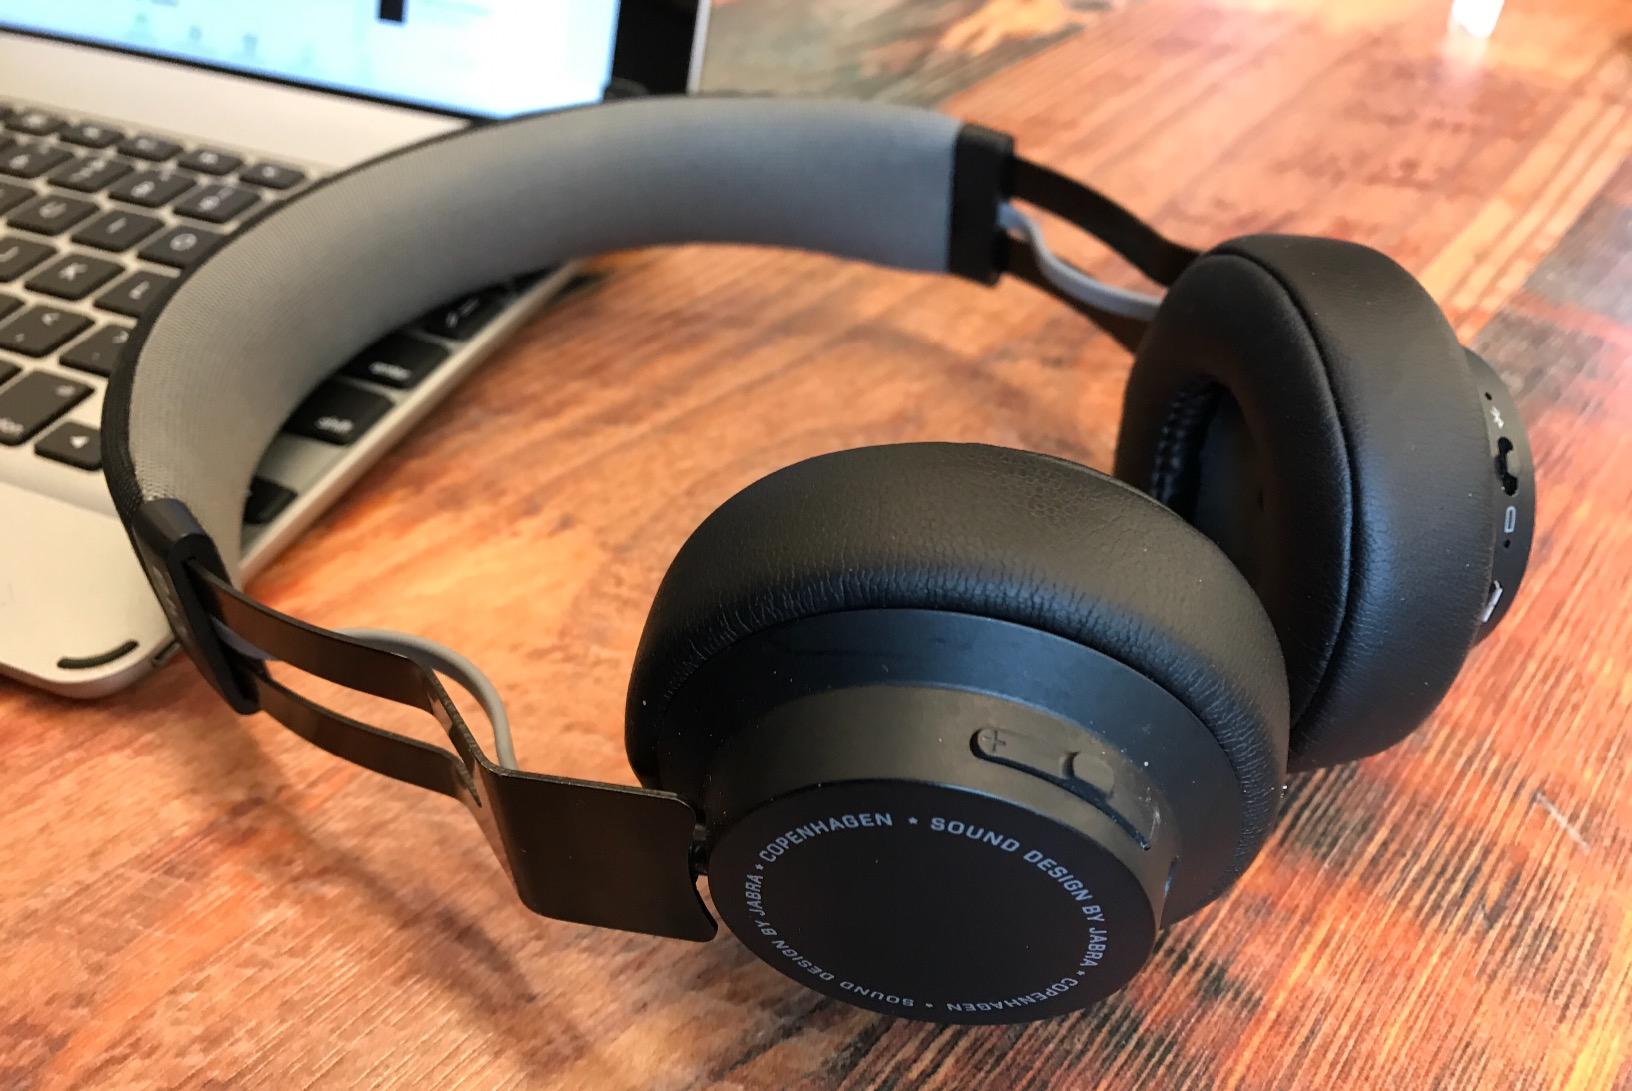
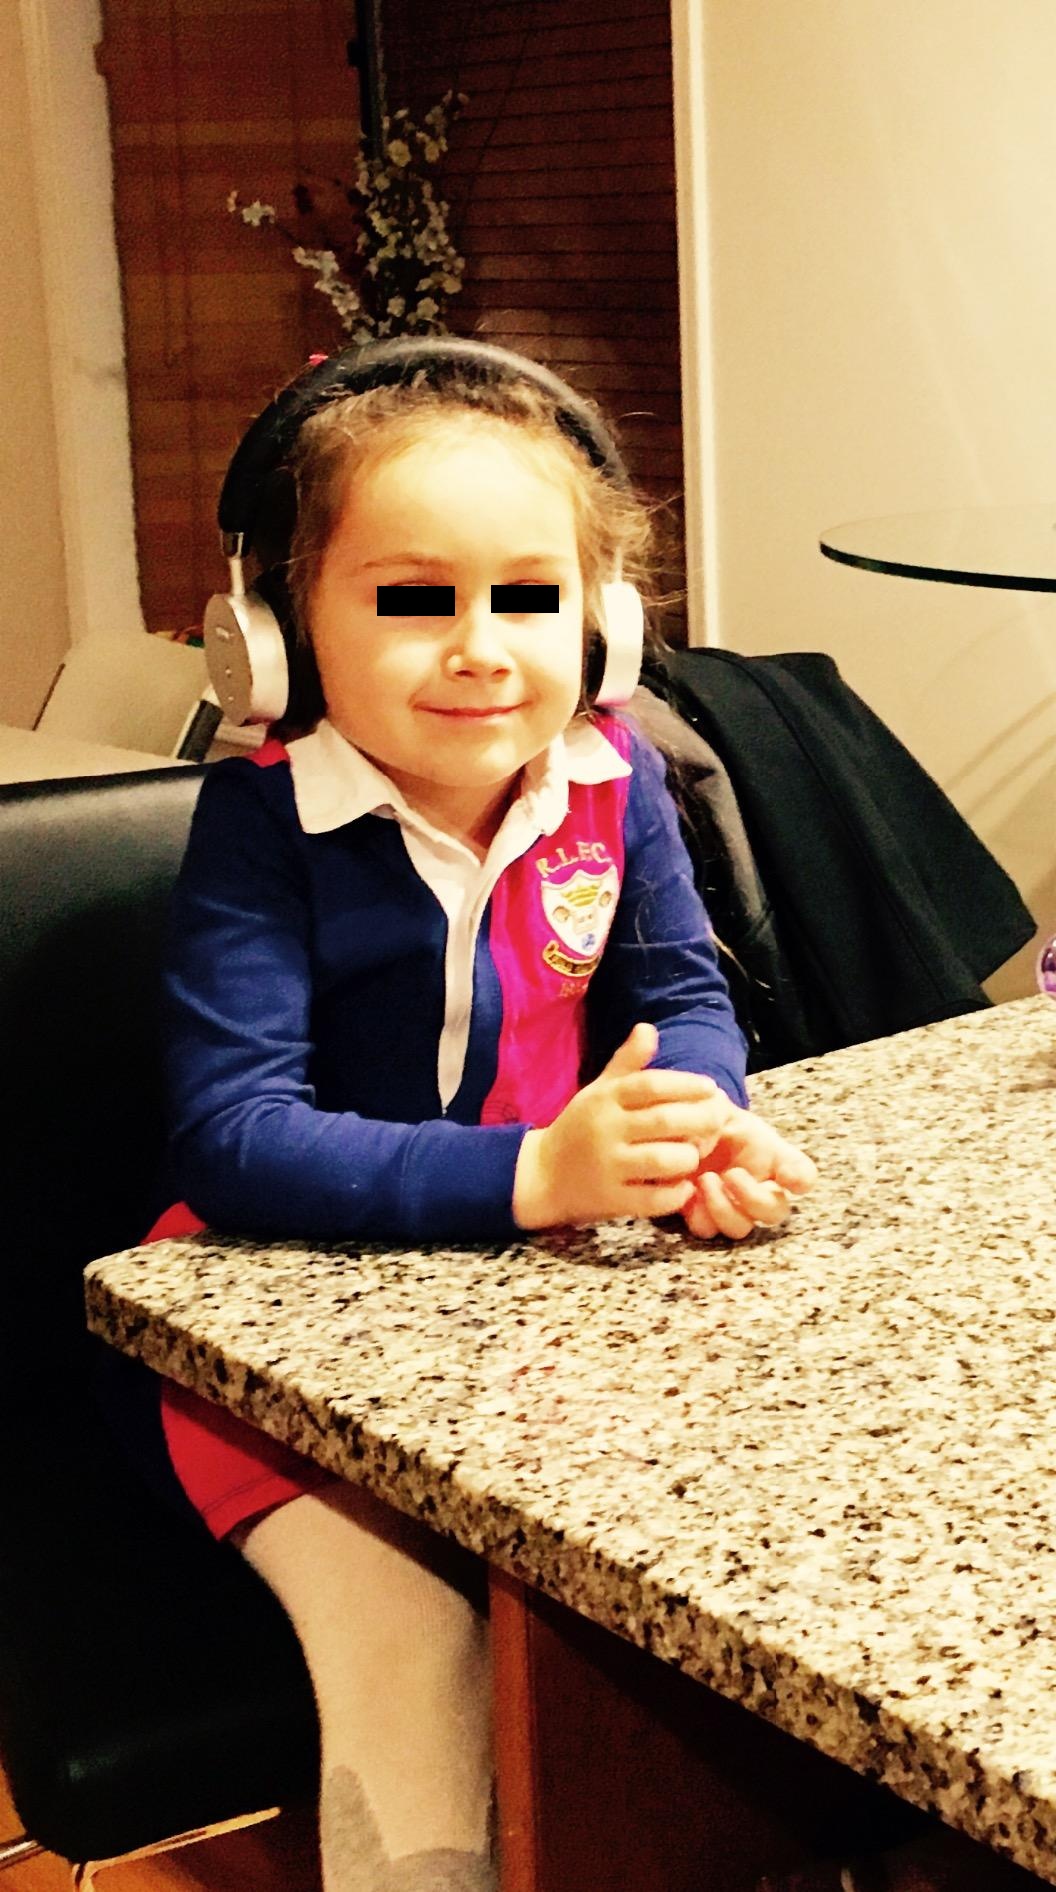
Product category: headphones
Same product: no